DOT-117 tank car

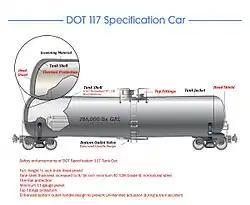
Diagram showing construction of the DOT 117 tank car.

The DOT-117 (TC-117 in Canada) is a type of unpressurized tank car in use on North American railroads. The DOT-117 design was developed in the aftermath of the Lac-Mégantic rail disaster of 2013 in an effort to upgrade the specifications of the then-common DOT-111 and CPC-1232 designs. It was announced on May 1, 2015 by the United States Federal Railroad Administration (FRA) and Canada's Transport Canada (TC). The specifications require that the tank shells be constructed out of steel, with 11-gauge sheet metal jackets, thick head shields on the ends of the tanks, and improved valves over previous designs.